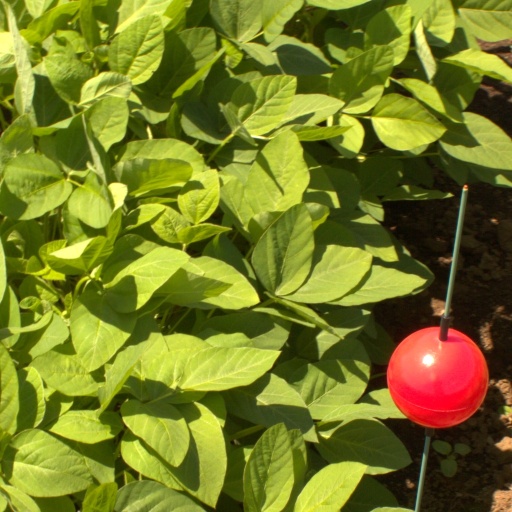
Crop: soybean